Wynyard Quarter

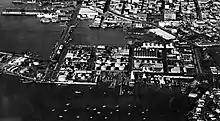
Seen eastwards from an airplane in the 1950s, when it was known as "Western Reclamation" or "Tank Farm".

The Wynyard Quarter (historically also known as the Western Reclamation, Wynyard Point, Wynyard Wharf or Tank Farm) is a reclaimed piece of land on the Waitematā Harbour at the western edge of the Auckland waterfront, New Zealand.